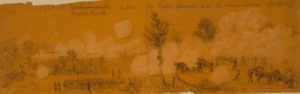
Alfred Rudolph Waud est un artiste et illustrateur américain, né à Londres en Angleterre. Il est connu pour les esquisses faites en tant que correspondant de guerre au cours de la guerre de Sécession.